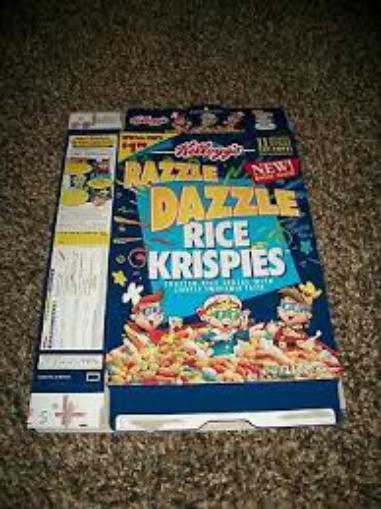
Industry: Food